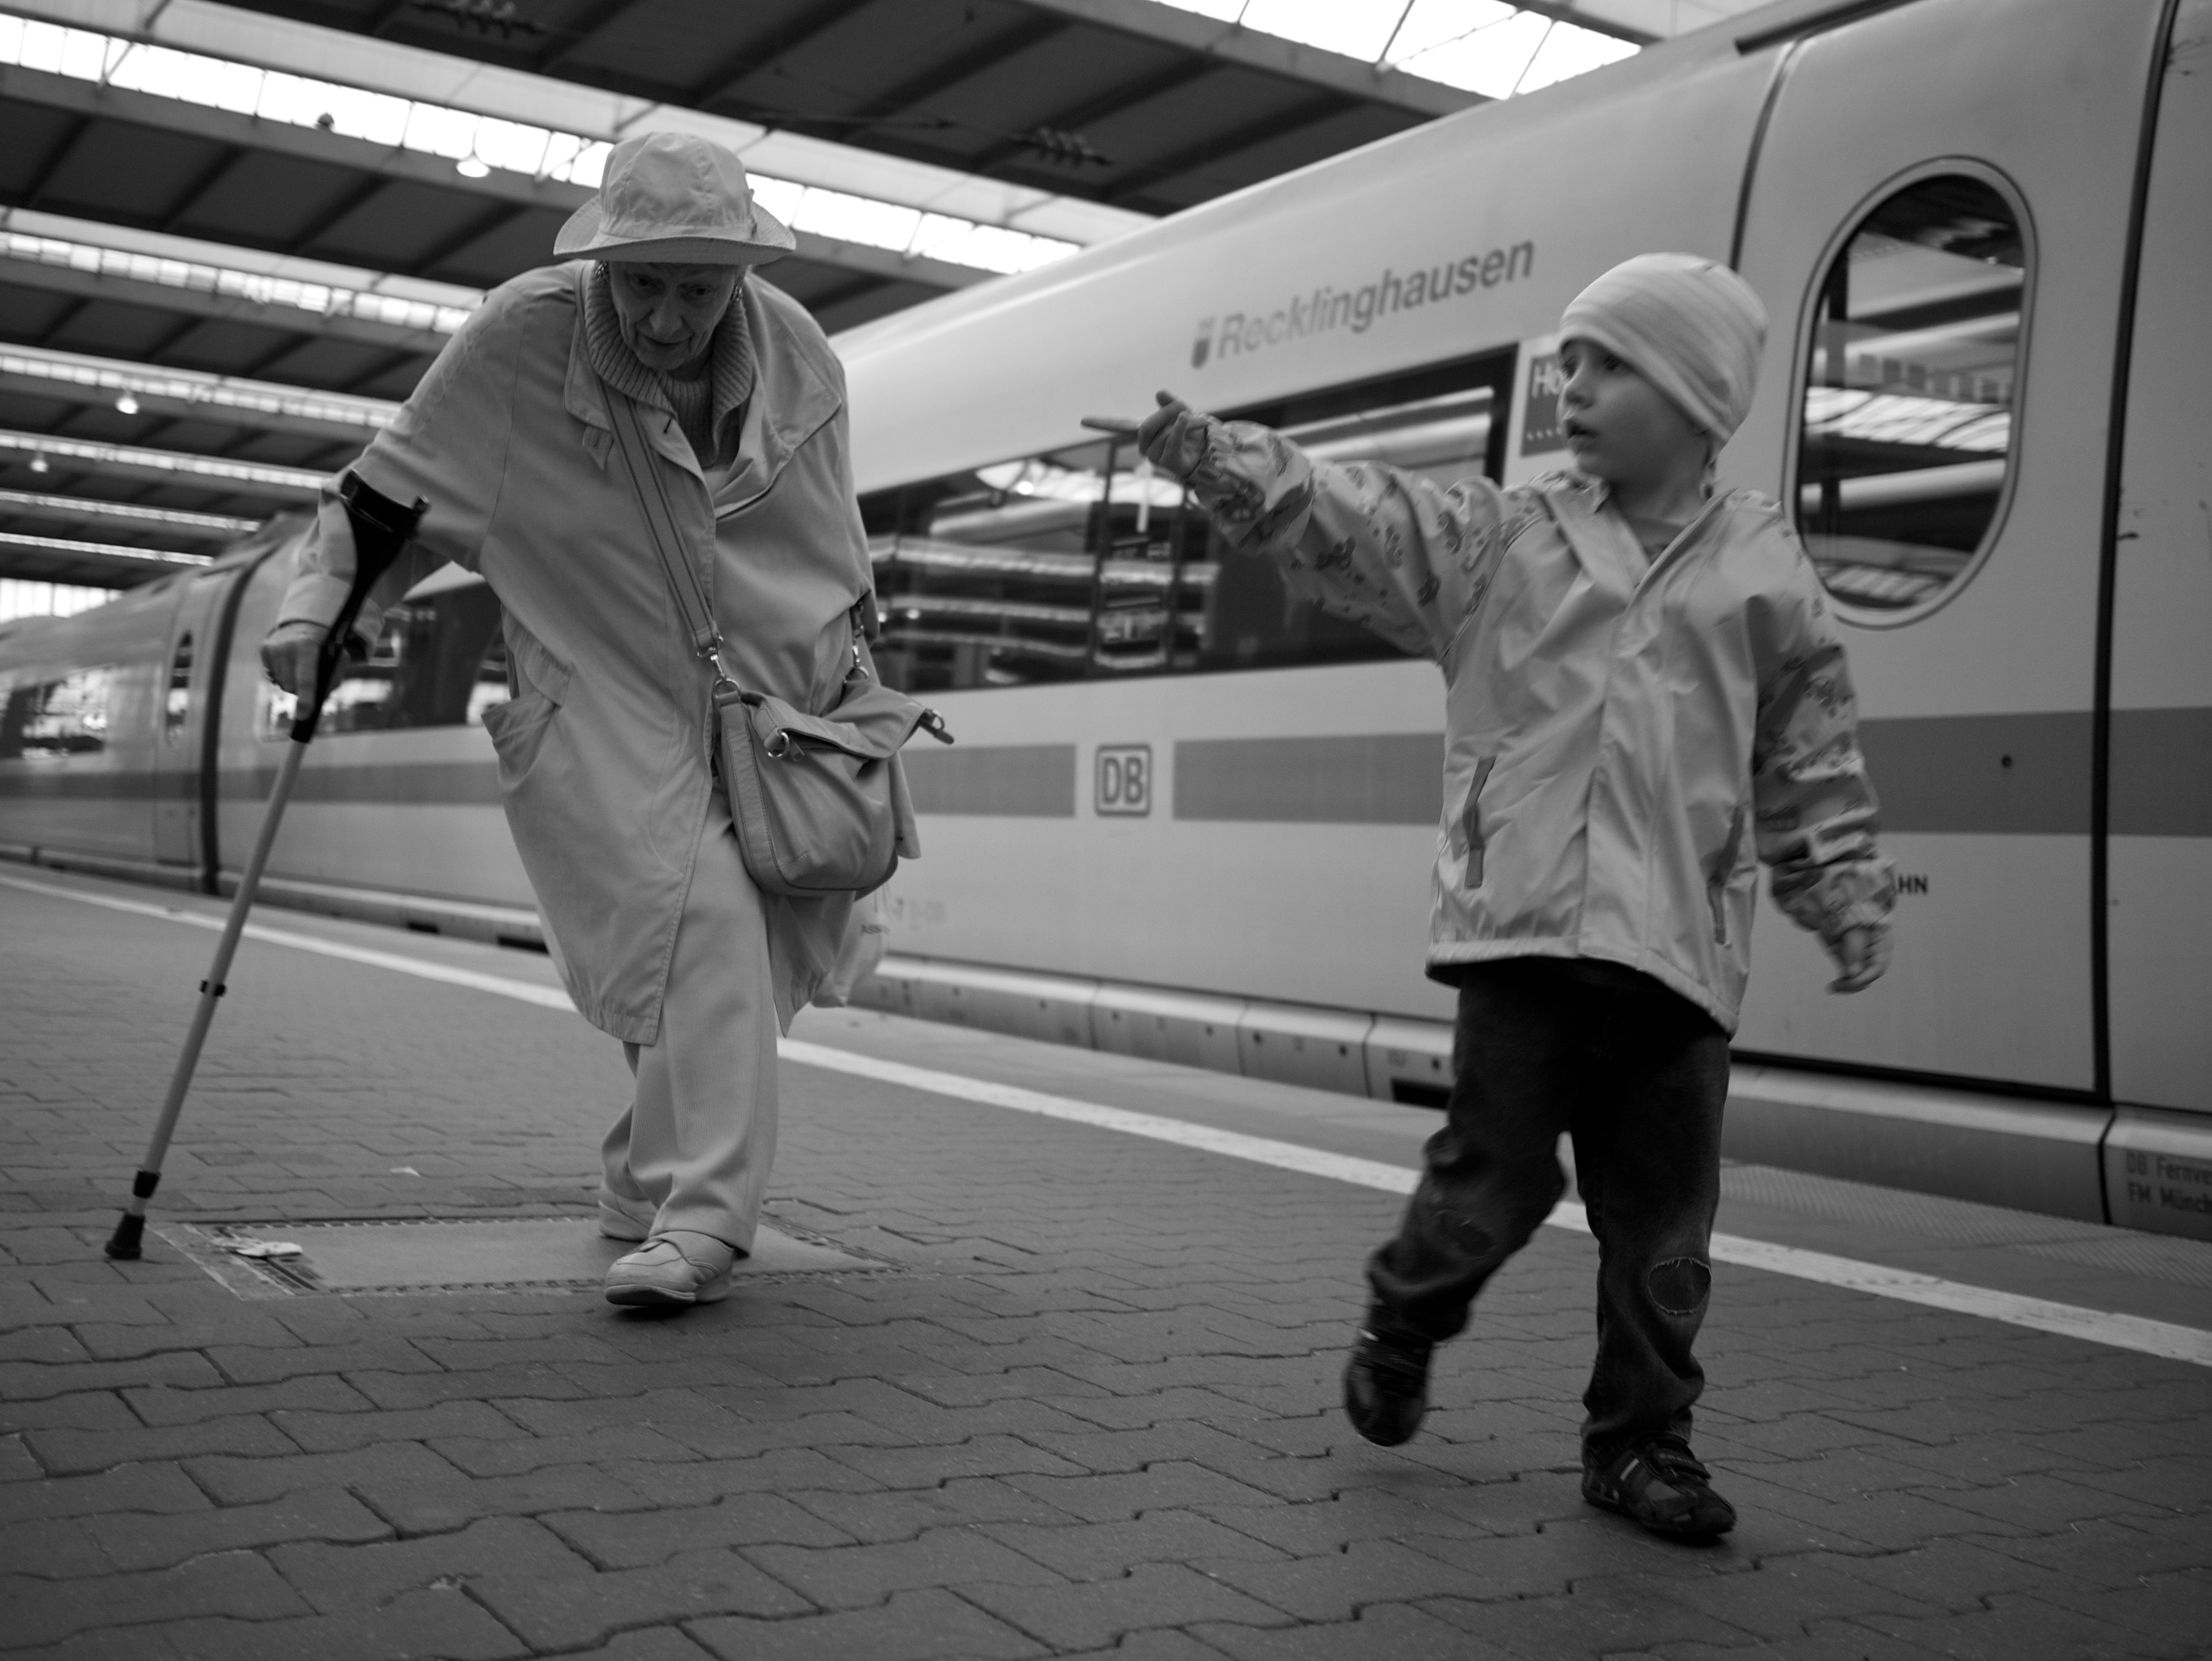
black and white, road, white, street, photography, ebook, training, black, monochrome, streetphotography, flickr, thomas, video, infrastructure, olympus, omd, fuji, leica, monochrom, leuthard, hcb, thomasleuthard, monochrome photography